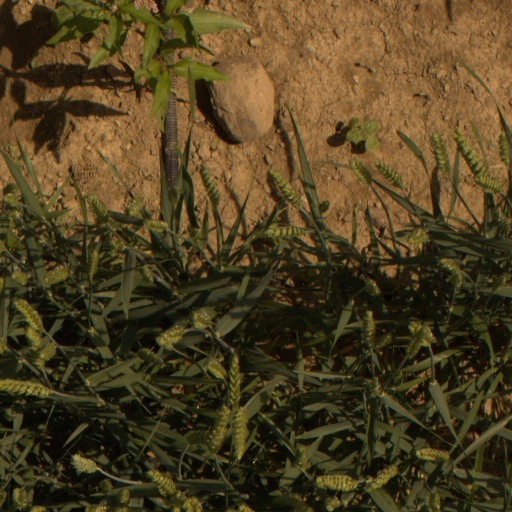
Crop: wheat